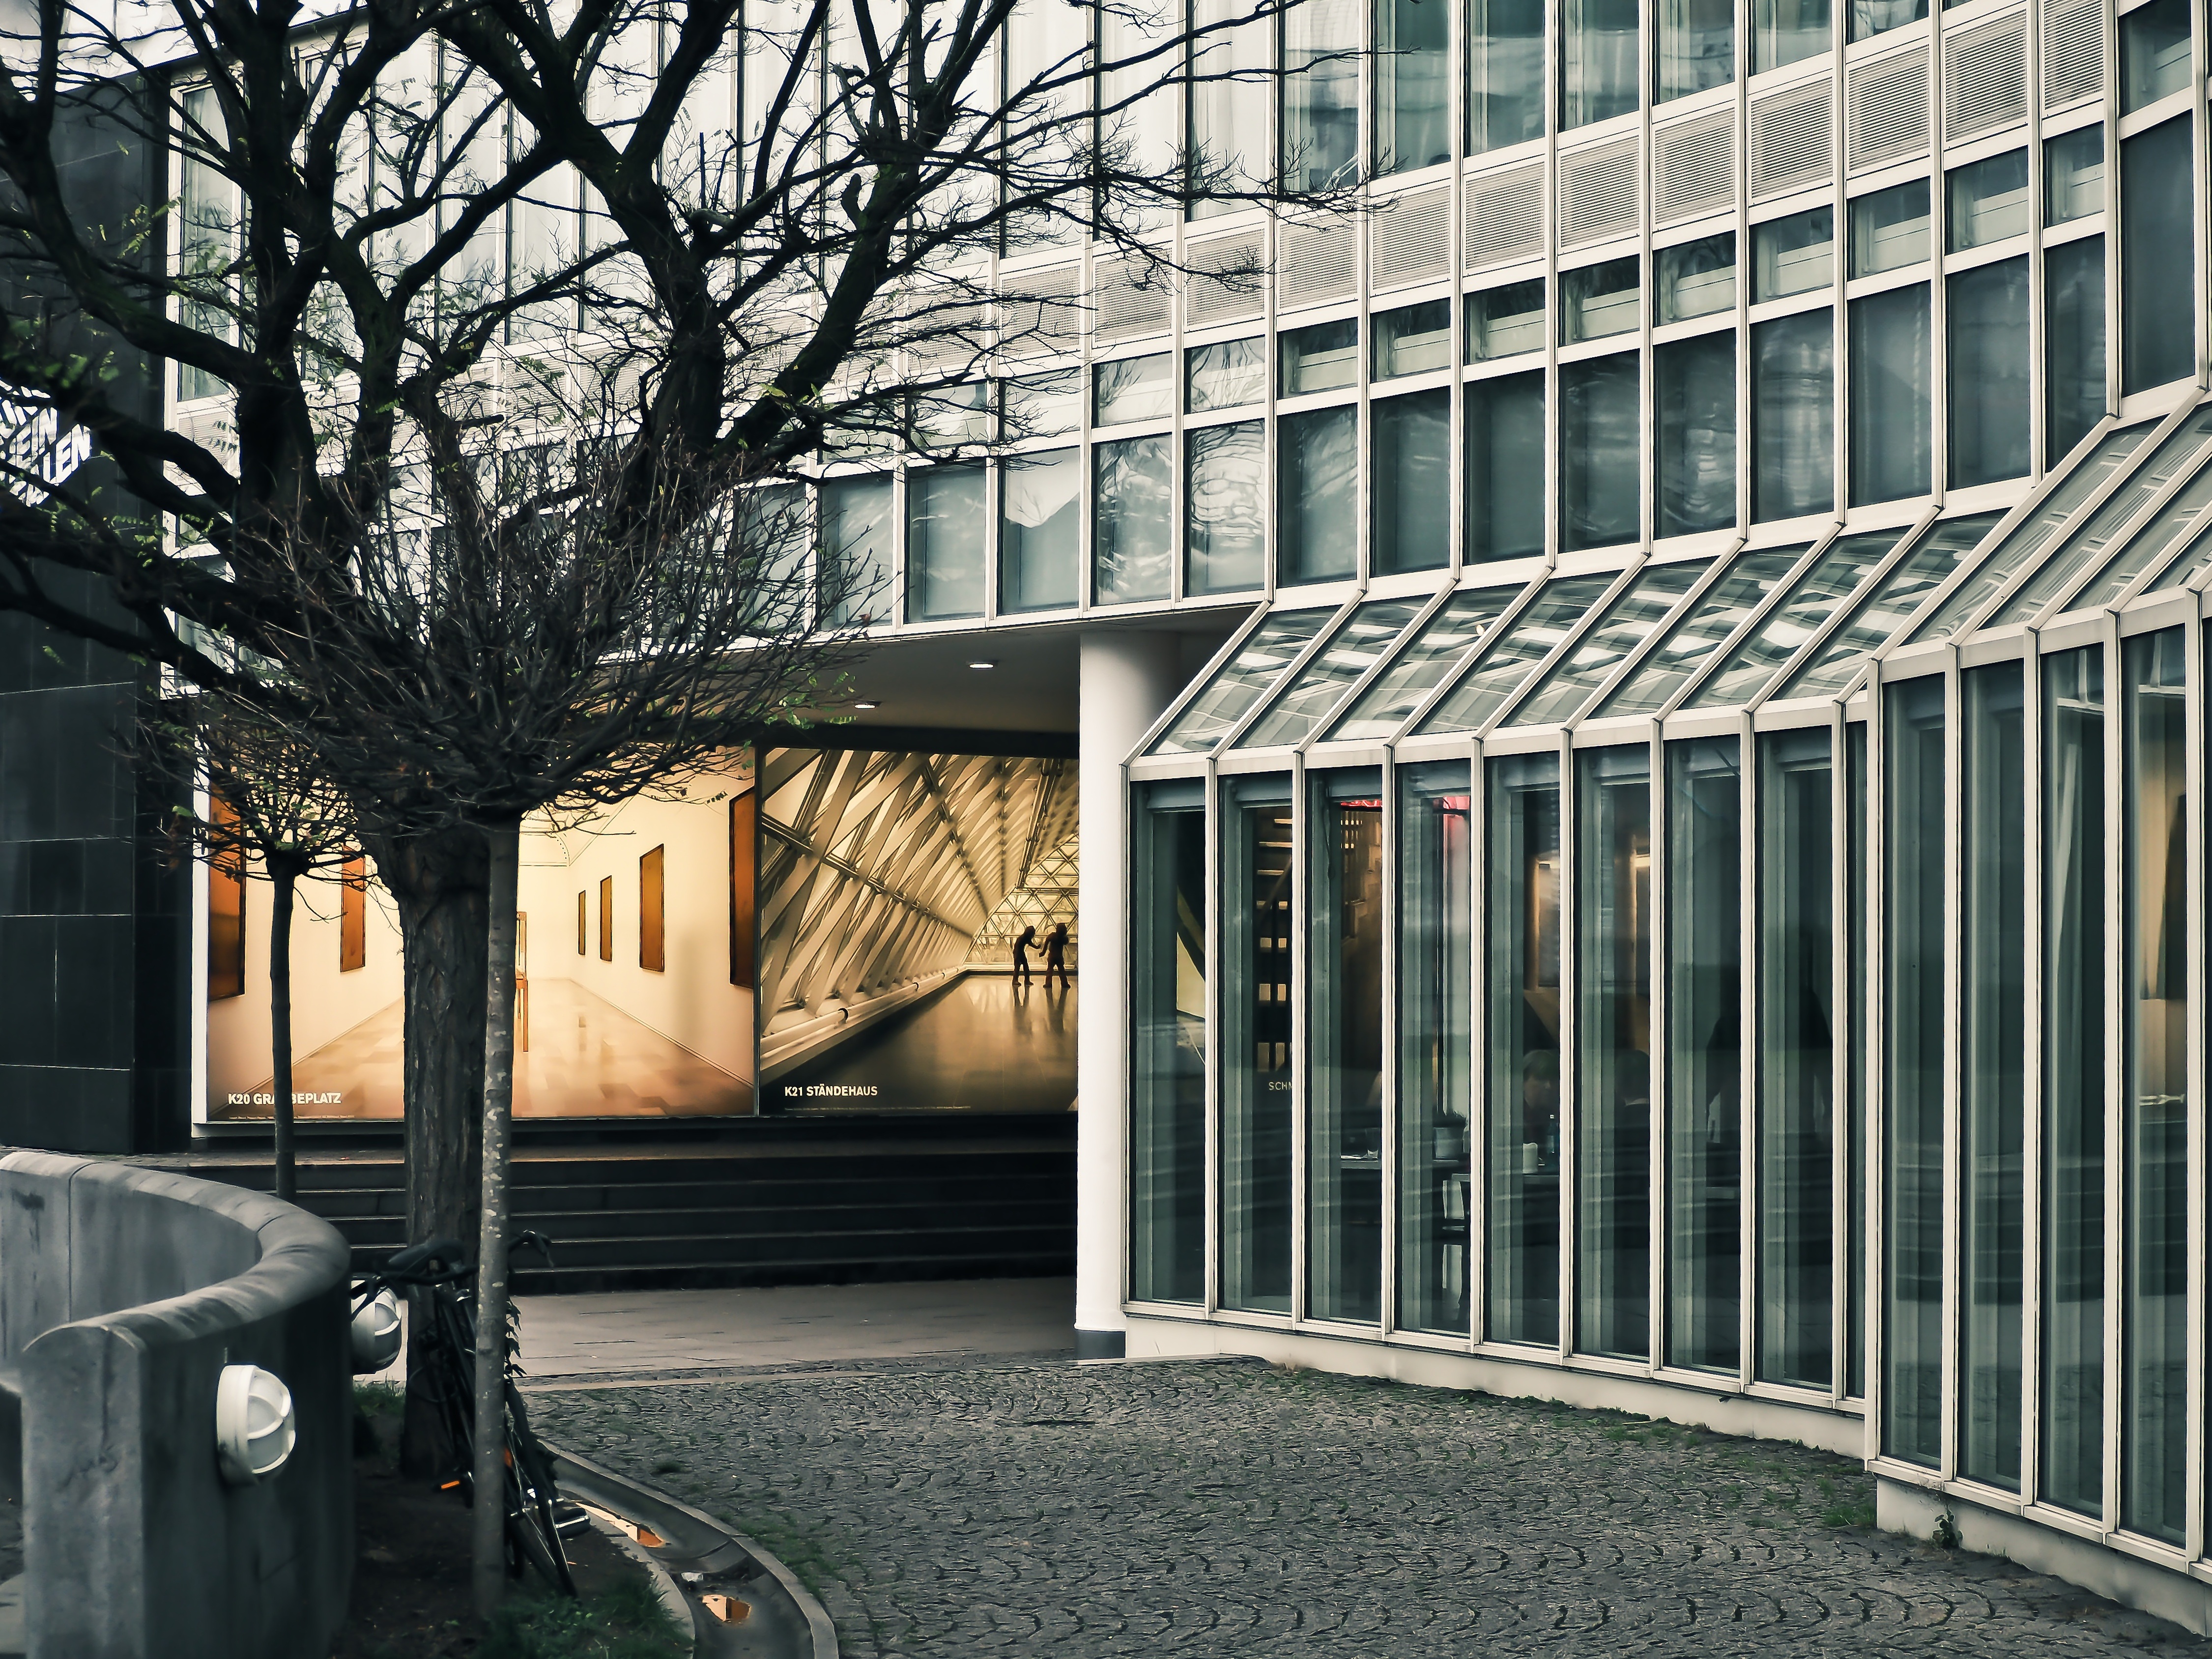
architecture, house, window, building, city, home, urban, museum, facade, professional, interior design, dusseldorf, glass facade, museum of fine arts, urban area